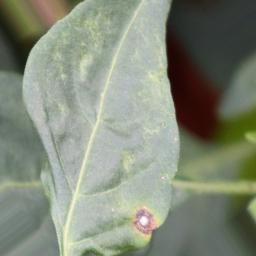
Label: cercospora